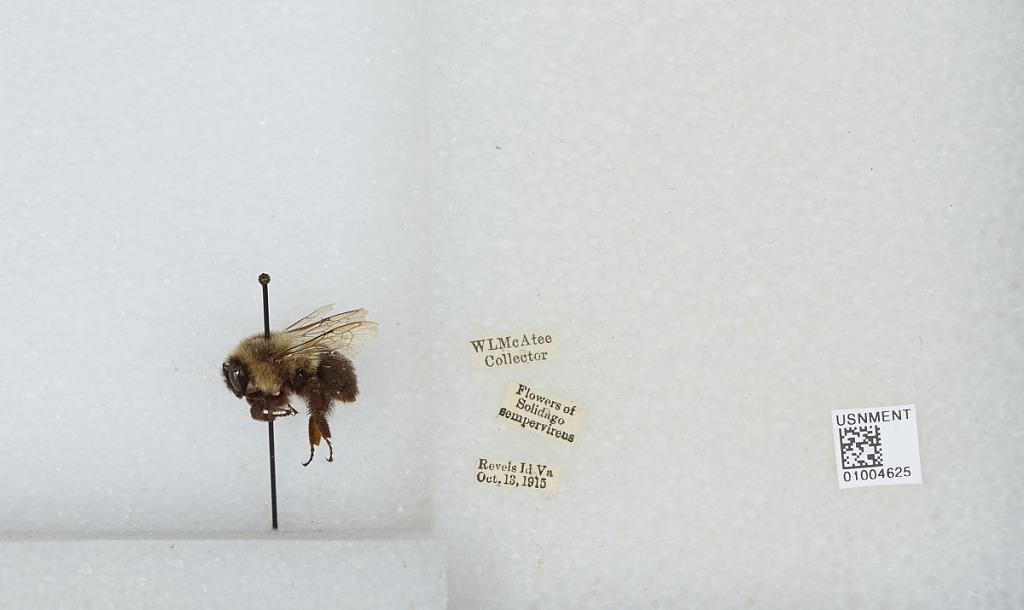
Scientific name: Bombus (Pyrobombus) impatiens Cresson
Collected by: W. McAtee
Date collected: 1915-10-13
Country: United States
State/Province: Virginia
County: Accomack
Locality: Revel Island
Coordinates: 37.4964, -75.6706